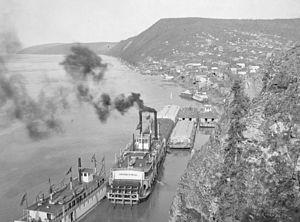
Ruby est une localité d'Alaska aux États-Unis dans la Région de recensement de Yukon-Koyukuk. En 2010, il y avait 166 habitants.